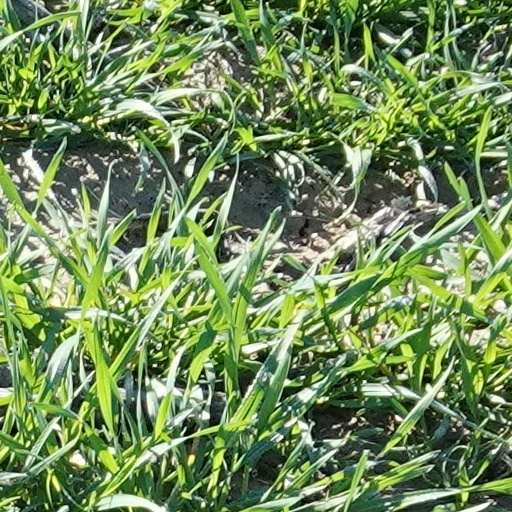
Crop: wheat